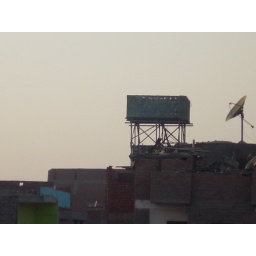
it's a birds building in beni suef